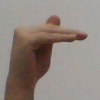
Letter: khaa